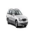
Label: automobile